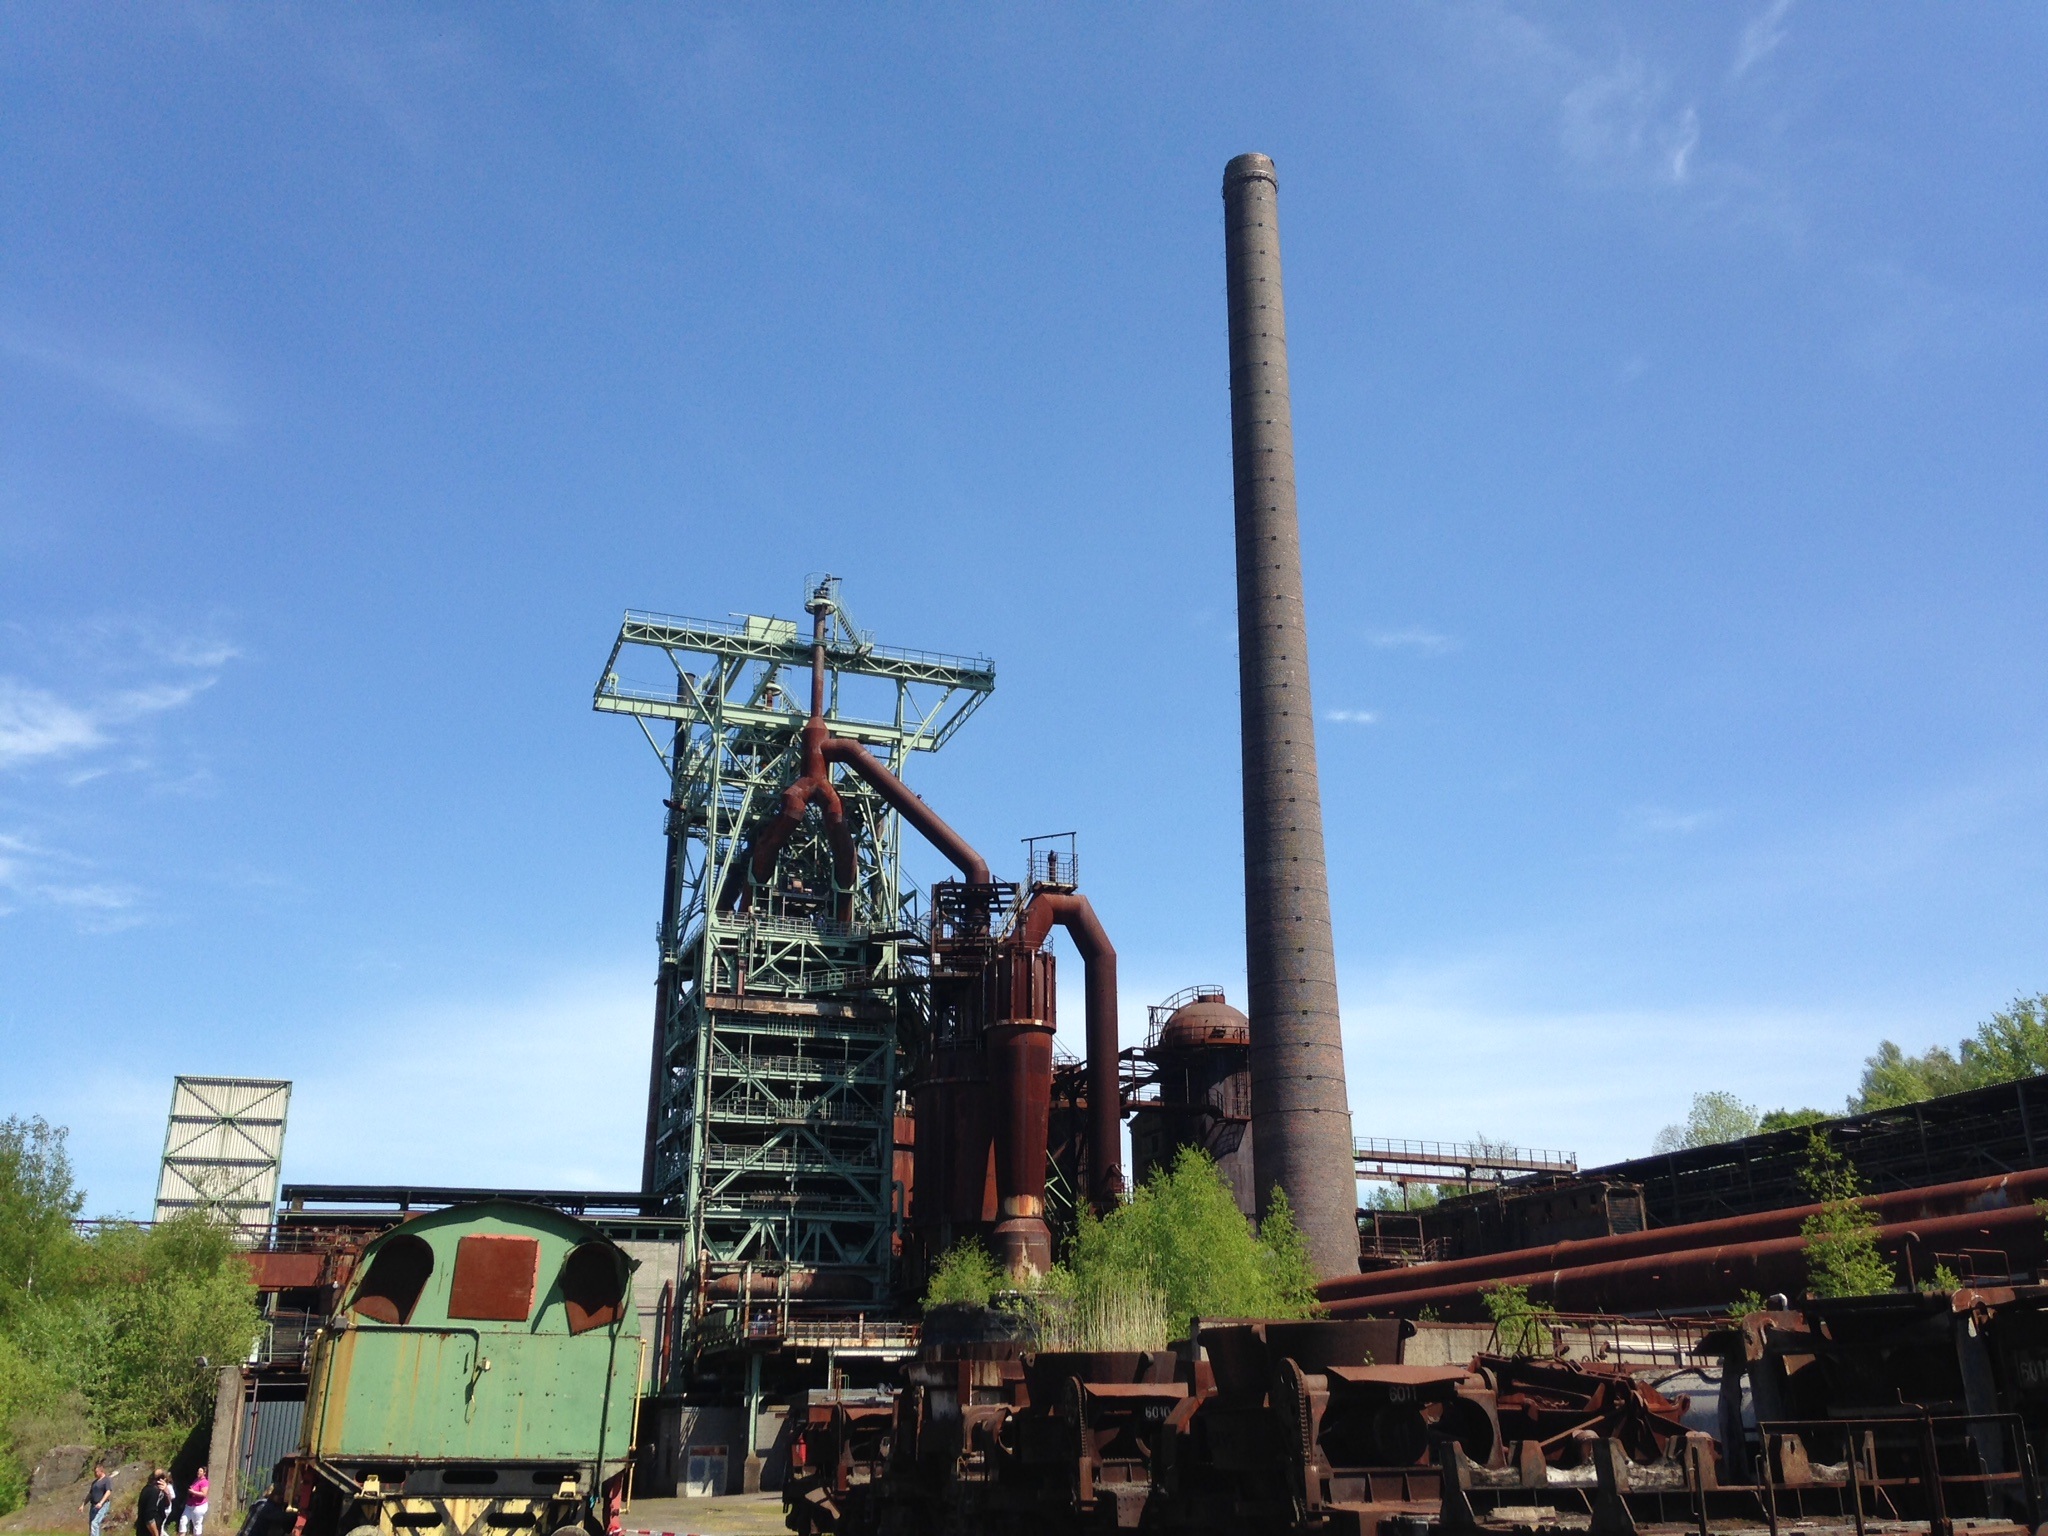
transport, vehicle, history, construction equipment, industrial heritage in hattingen germany, at the ruhr